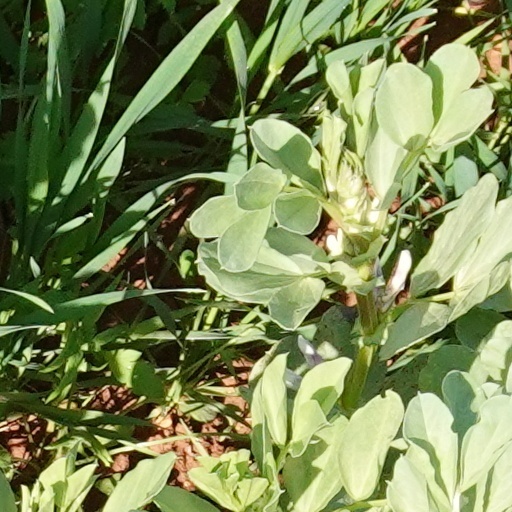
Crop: wheat